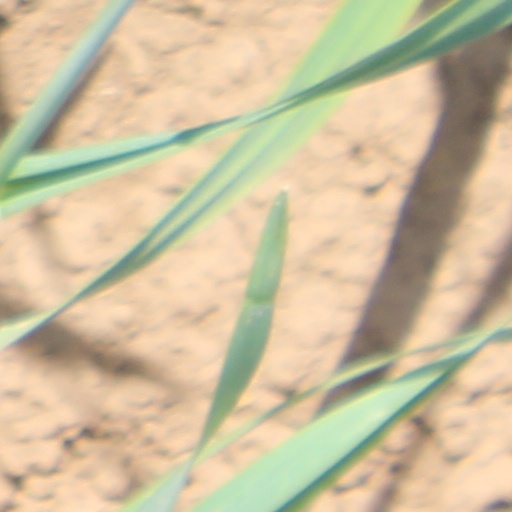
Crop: wheat